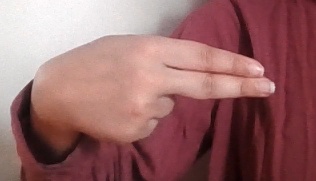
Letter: ain